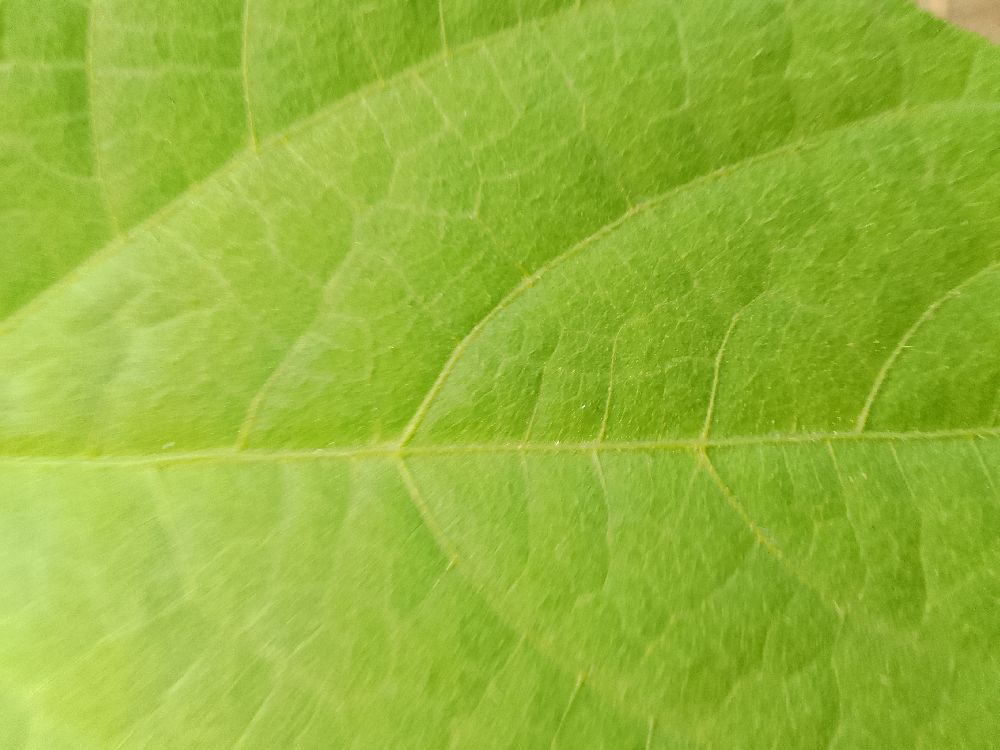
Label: healthy